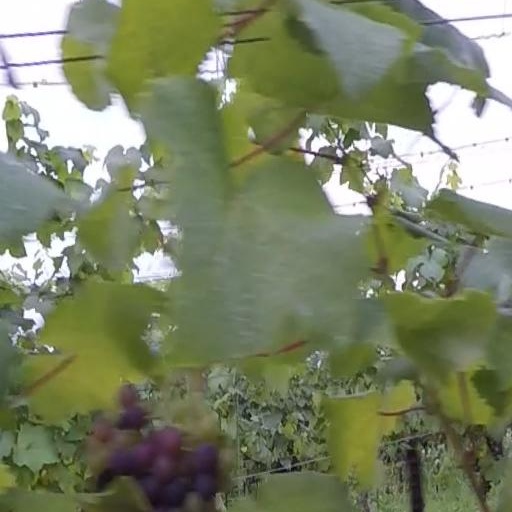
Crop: grape